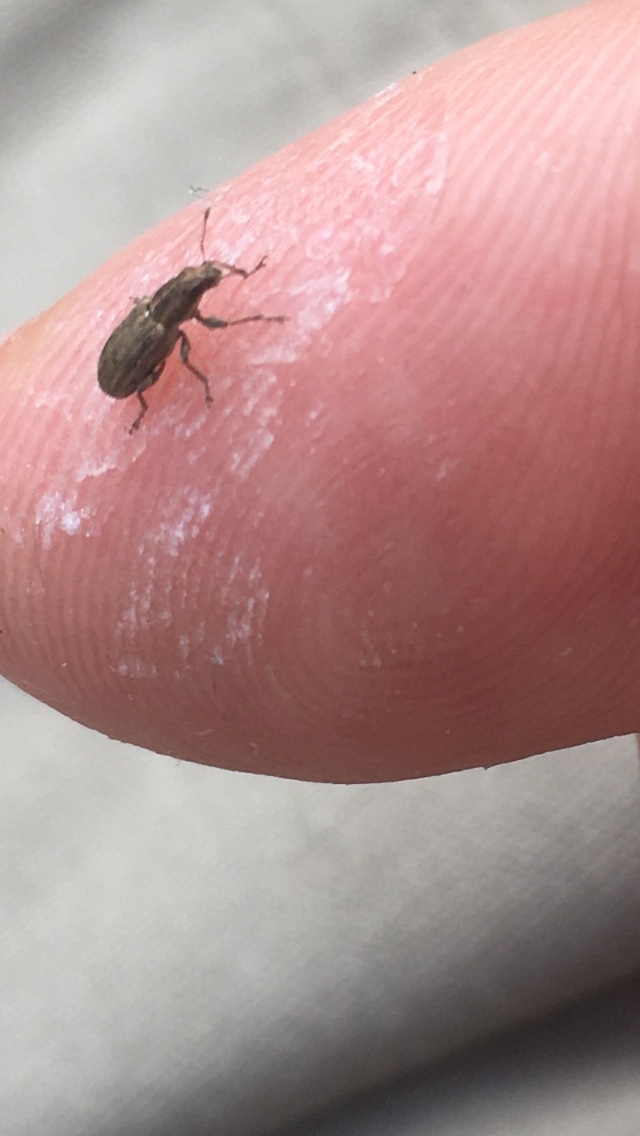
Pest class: pea_leaf_weevil